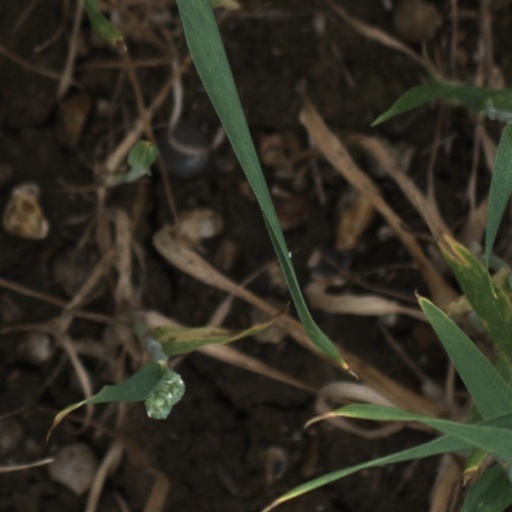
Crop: wheat